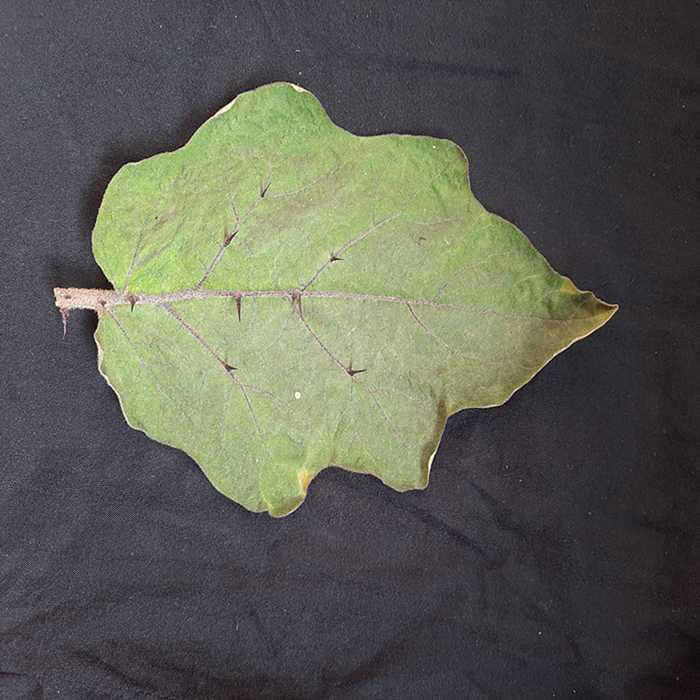
Plant: Eggplant
Label: Eggplant fresh leaf